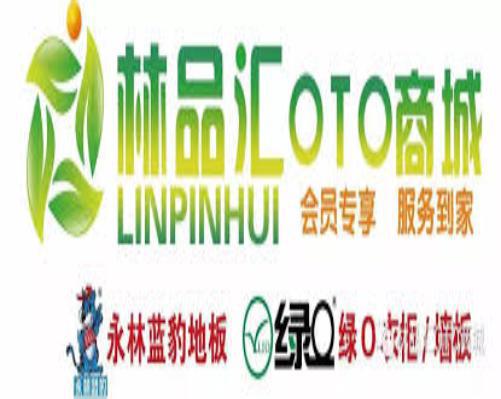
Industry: Necessities